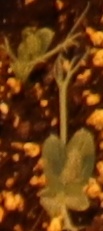
Label: Field Pea